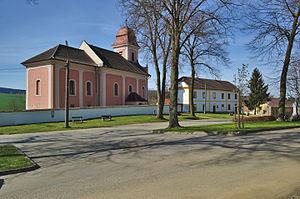
Věžná est une commune du district de Pelhřimov, dans la région de Vysočina, en République tchèque. Sa population s'élevait à 128 habitants en 2019.